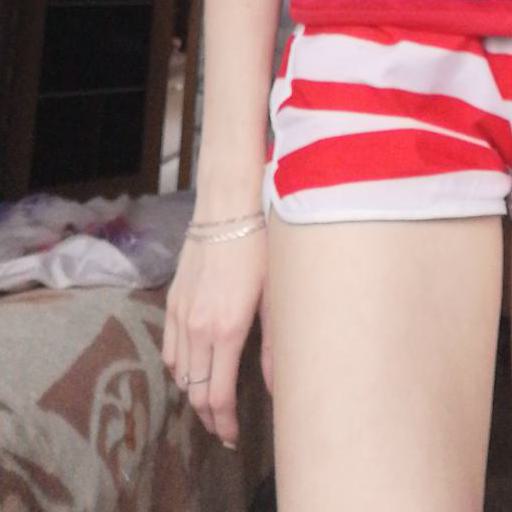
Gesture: no_gesture